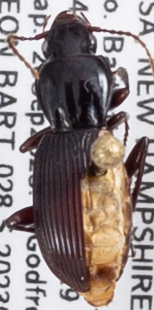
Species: Pterostichus tristis
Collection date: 2023-09-20
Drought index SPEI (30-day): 1.058
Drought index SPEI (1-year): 1.706
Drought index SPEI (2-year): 0.678